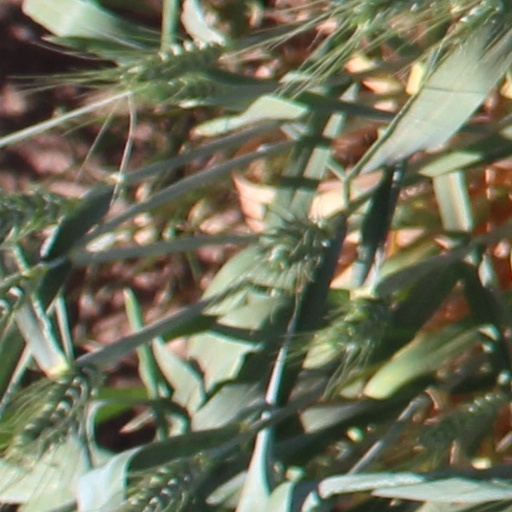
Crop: wheat